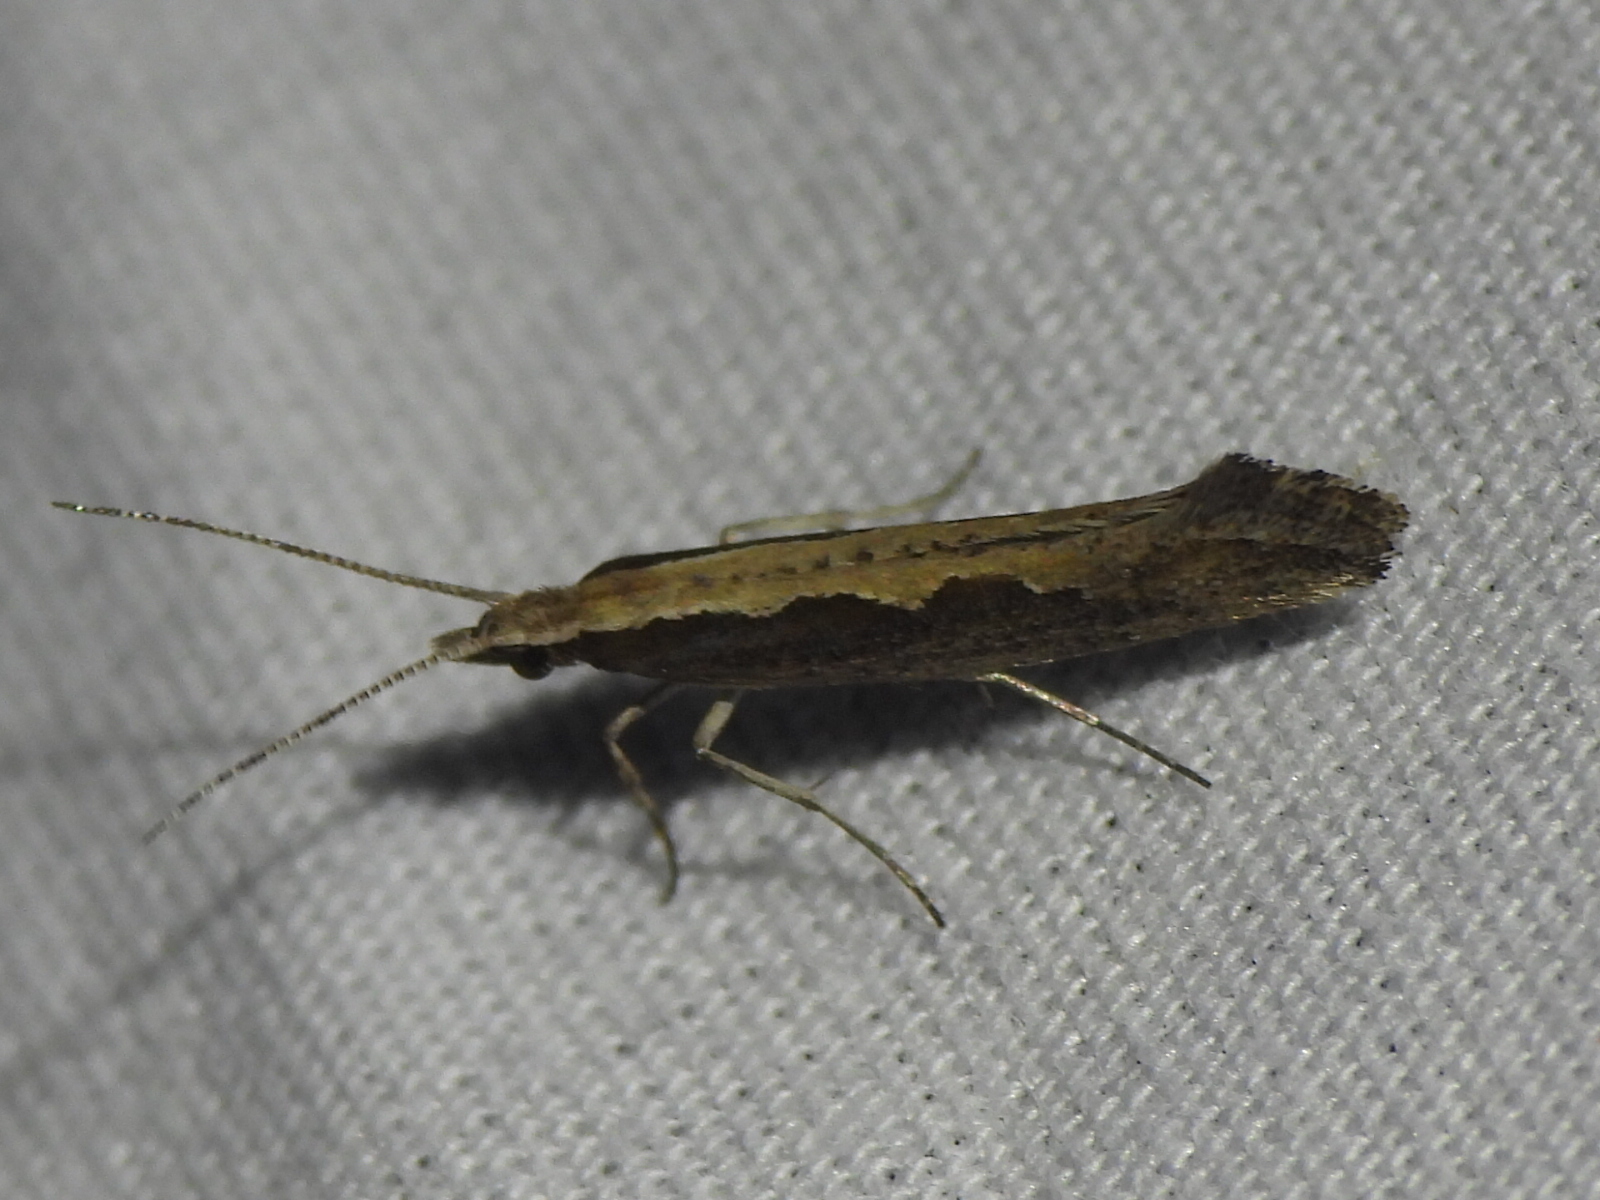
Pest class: diamondback_moth